Amstel

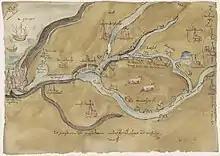
Map of the river Amstel from

The Amstel was formed around 1050 BC when a freshwater river cut into a tidal channel of the IJ which are now Damrak and Rokin.